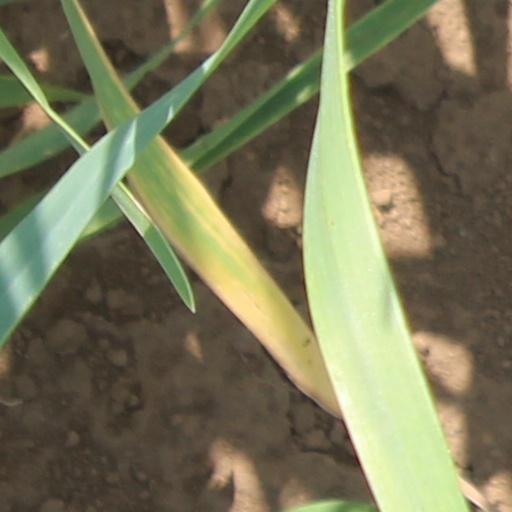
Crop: wheat